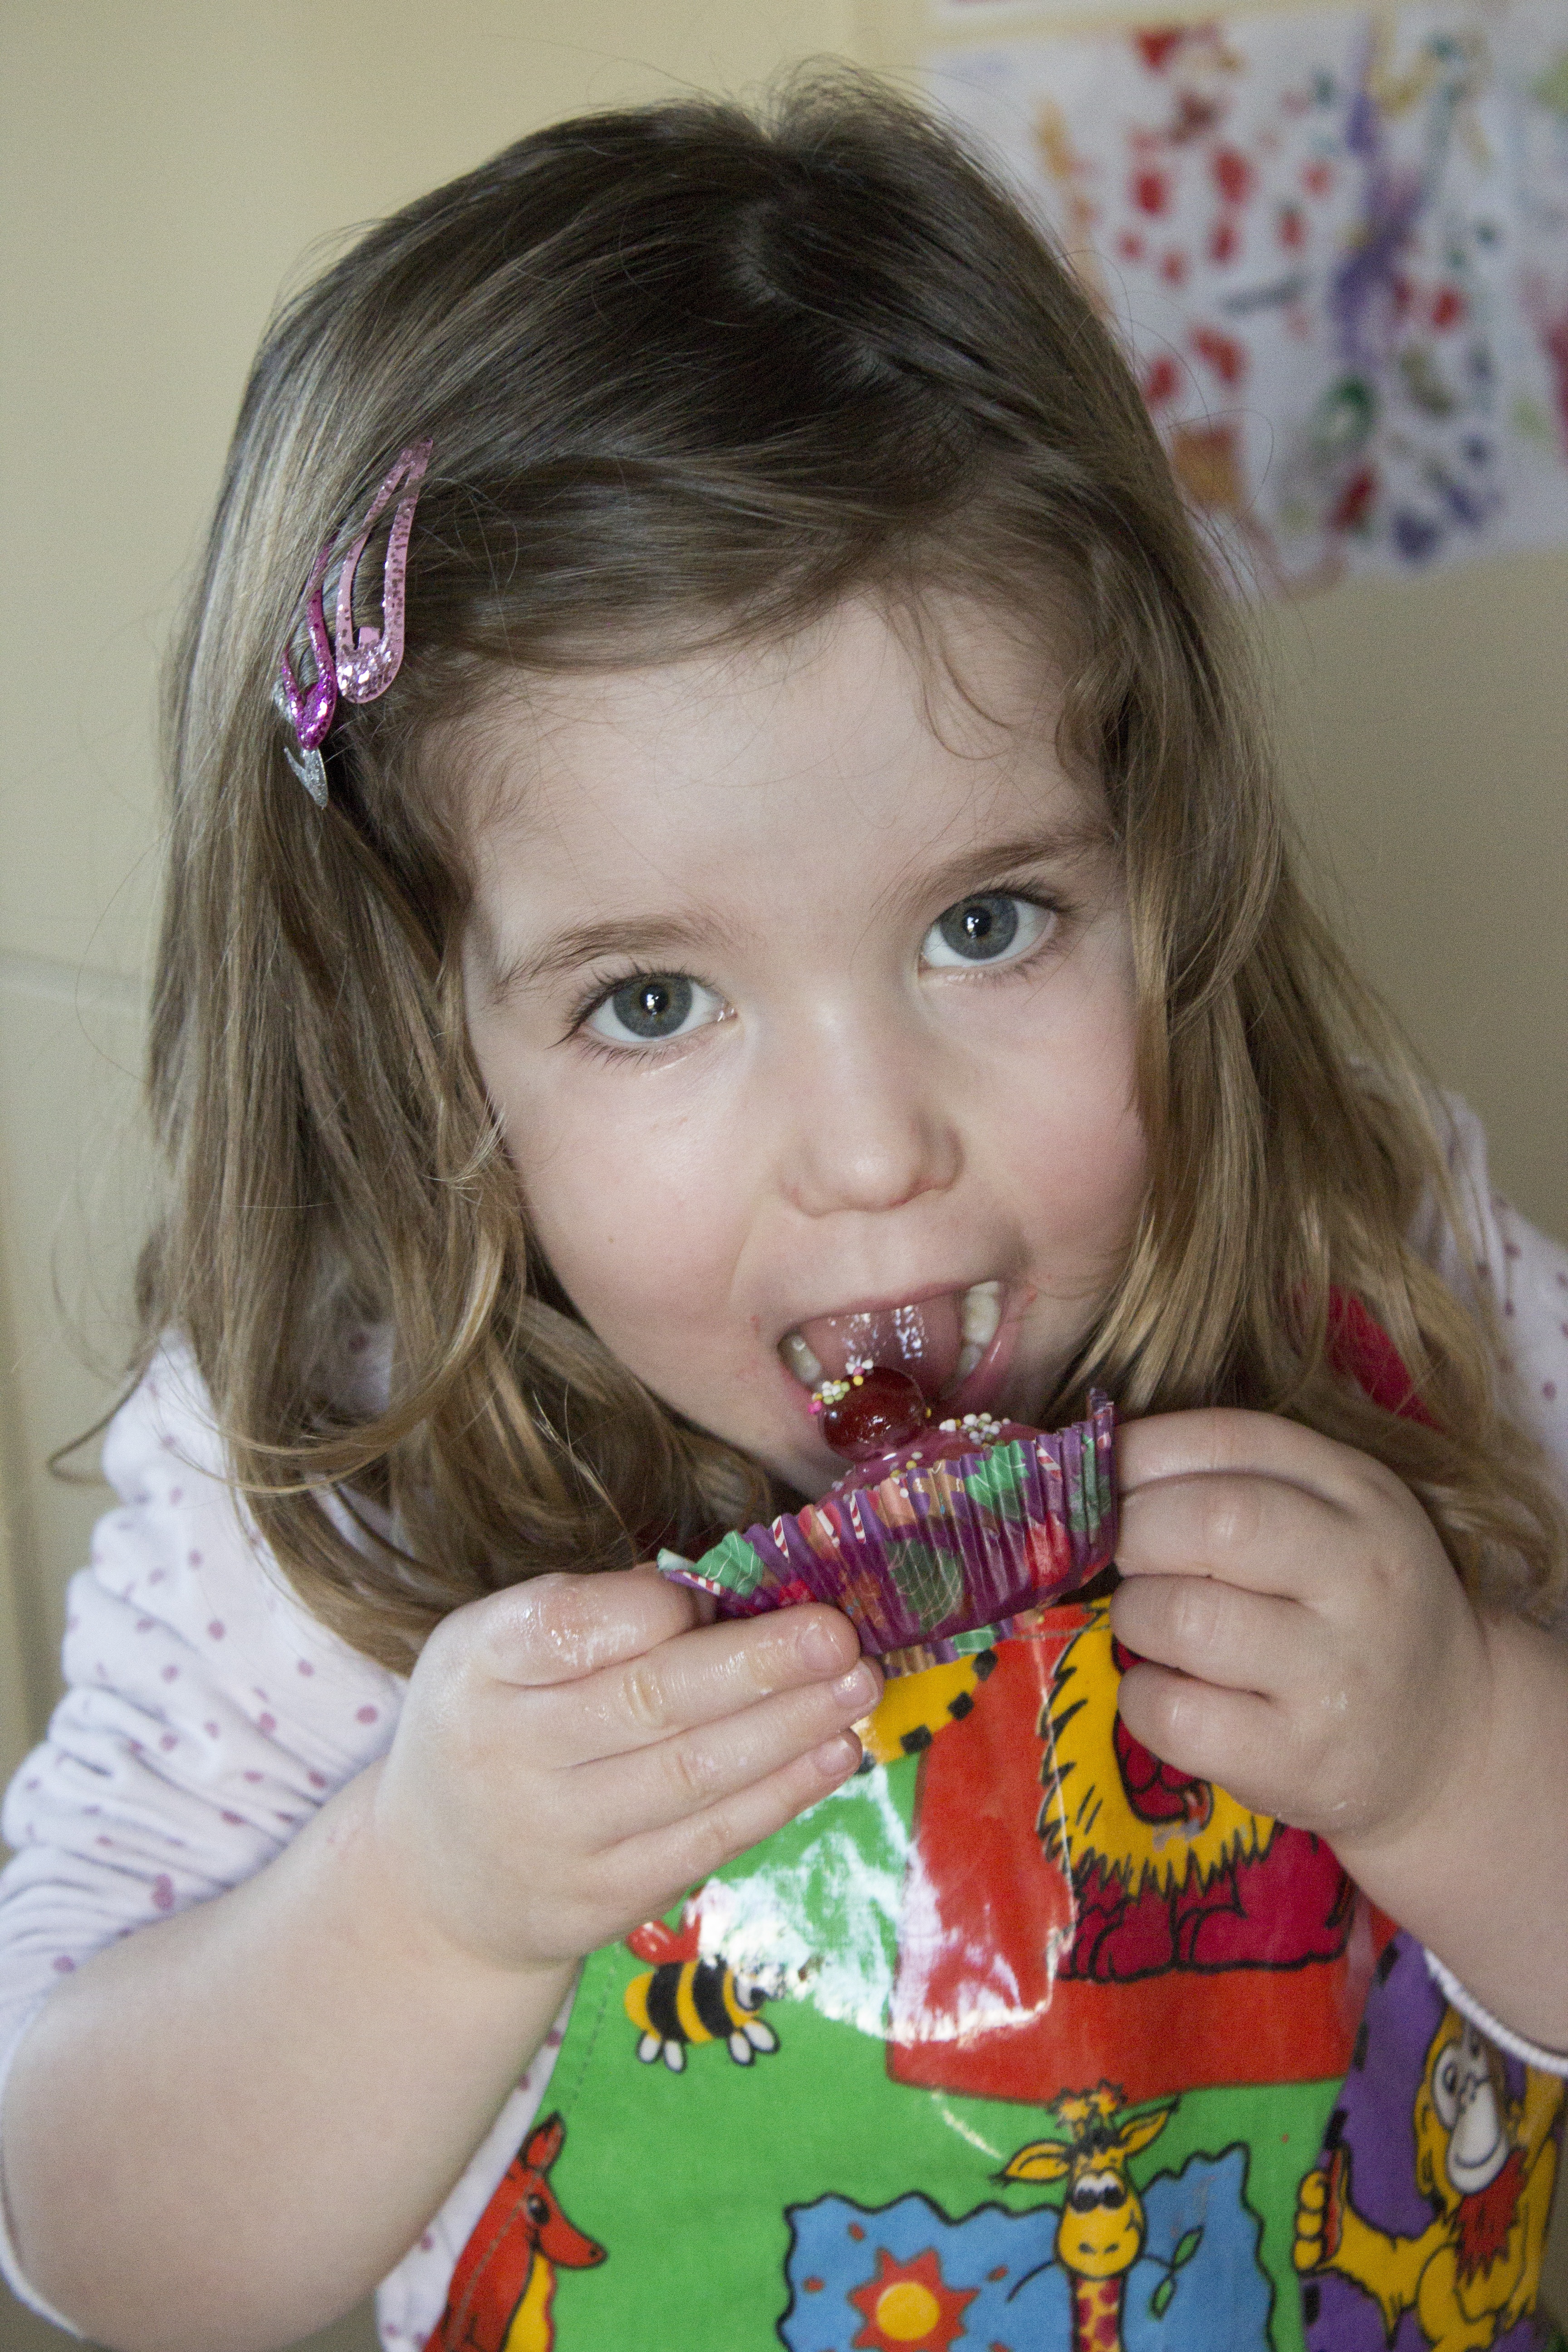
person, girl, play, kid, young, food, child, cake, facial expression, smile, eating, fun, messy, infant, toddler, eye, skin, organ, tooth, sweetness, cherry, yummy, human action